Queen's Club Championships

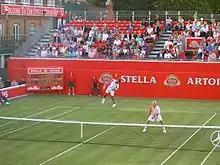
Lleyton Hewitt and Mark Philippoussis at the 2005 Queen's Club Championships

The BBC has covered the tournament since 1979 and in recent years it has shown the tournament in full after originally only broadcasting the final four days of the event. The BBC has a contract in place until 2024. It broadcasts the event mainly on BBC Two as well as on BBC Radio 5 Live and BBC Sport online. It was shown in high-definition for the first time in 2009.